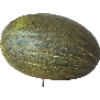
Label: Melon Piel de Sapo 1